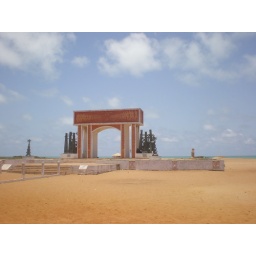
The slave memorial in Ouidah. The slave ships waited in the ocean beyond to load the slaves.